Kit Williams

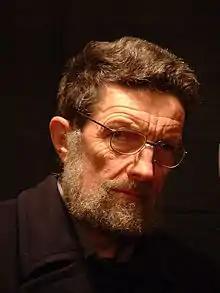
Williams in February 2010

Christopher "Kit" Williams (born 28 April 1946) is an English artist, illustrator and author best known for his 1979 book "Masquerade", a pictorial storybook which contains clues to the location of a golden (18 carat) jewelled hare created by Williams and then buried "somewhere in Britain".